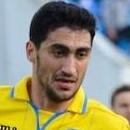
Age: 25